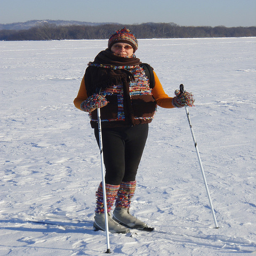
A woman in various knitted clothing standing on skis in snowy area.
a person holding skis and standing on a snow bank.
A woman in coordinating knitwear on the ski slopes
a person riding skis on a snowy surface
A woman with knit clothing is standing on the snow.